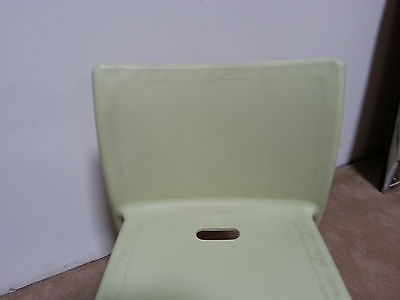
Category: chair